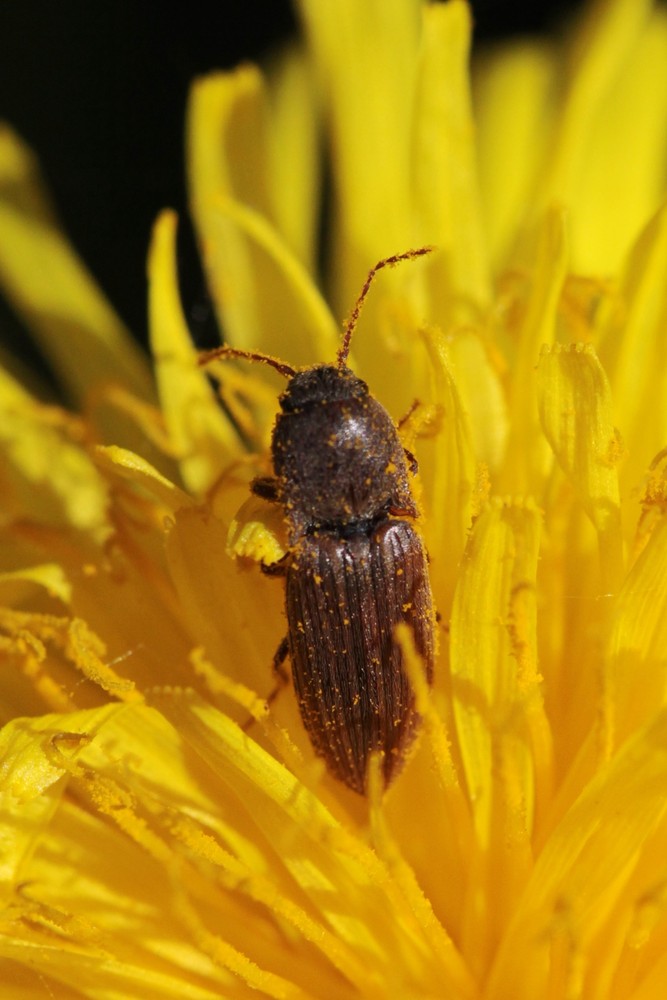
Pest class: clickbeetles_wireworms